Test tube rack

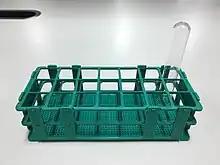
Stackable Test Tube Rack

Stackable racks are made of polypropylene and can be placed in the autoclave as well. Using a secondary frame or chassis these racks that otherwise appear as the classic test tube racks can be placed one on top of the other.